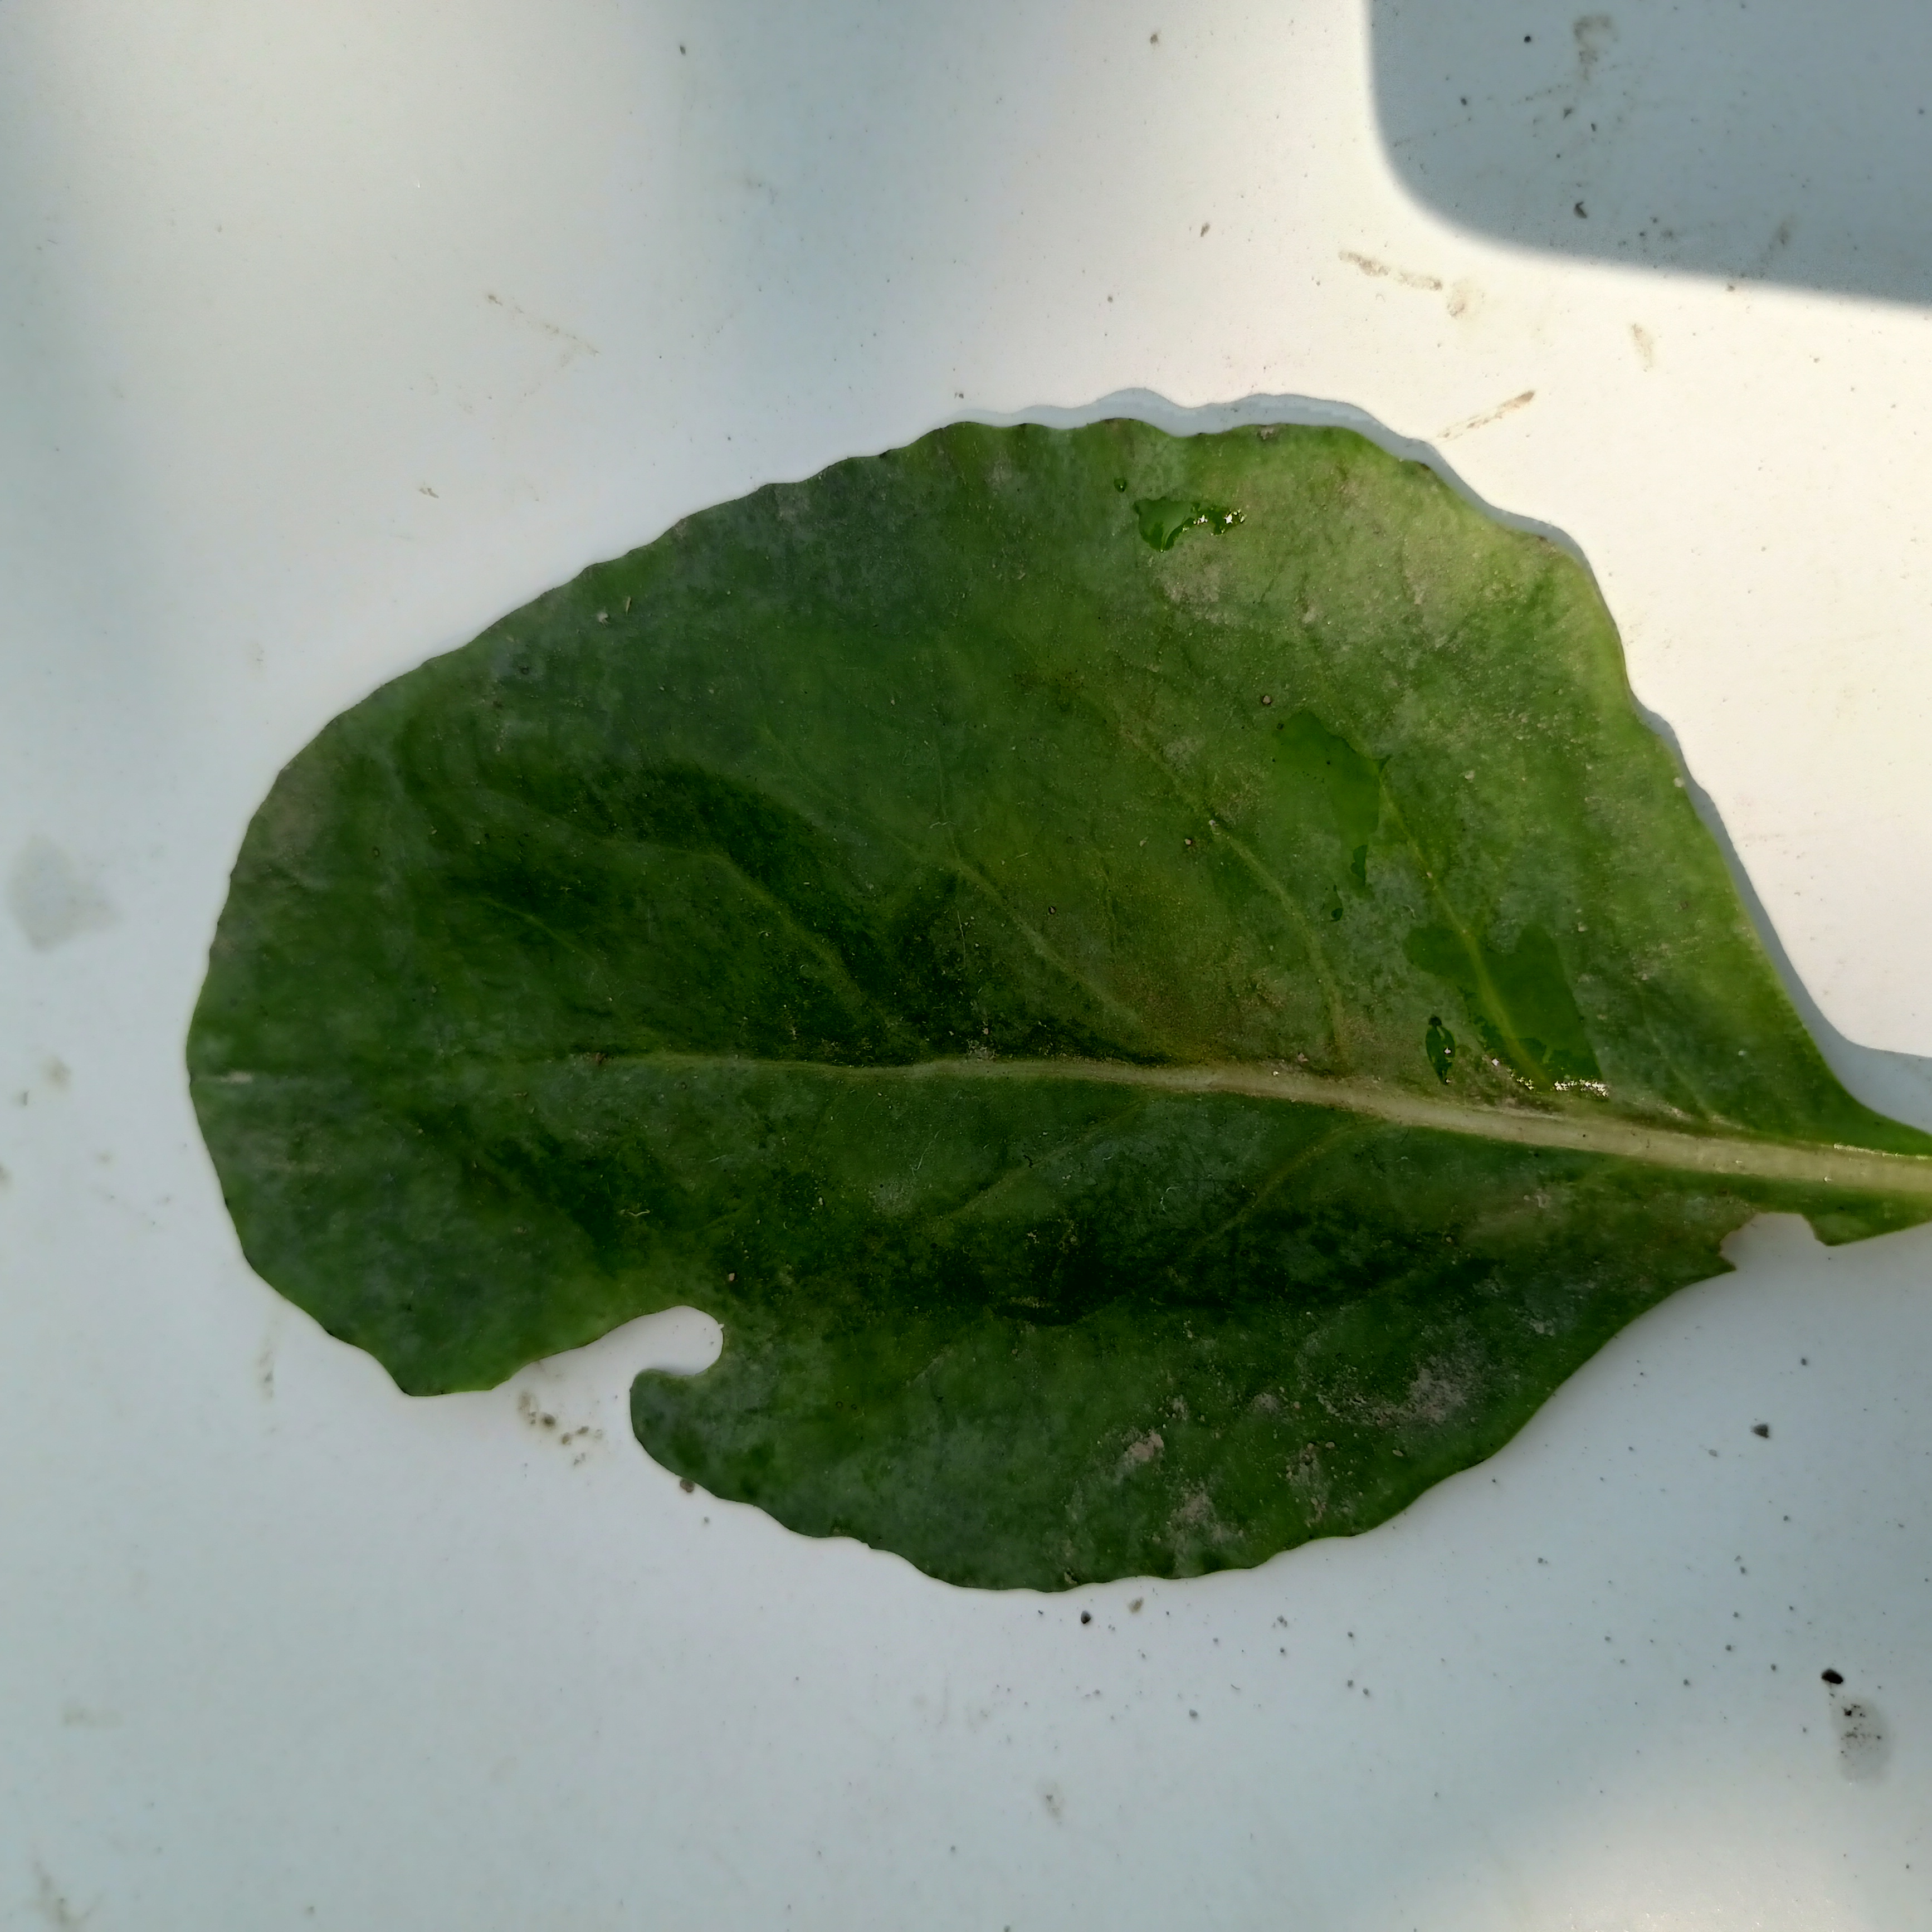
Label: Insect Hole